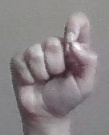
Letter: fa